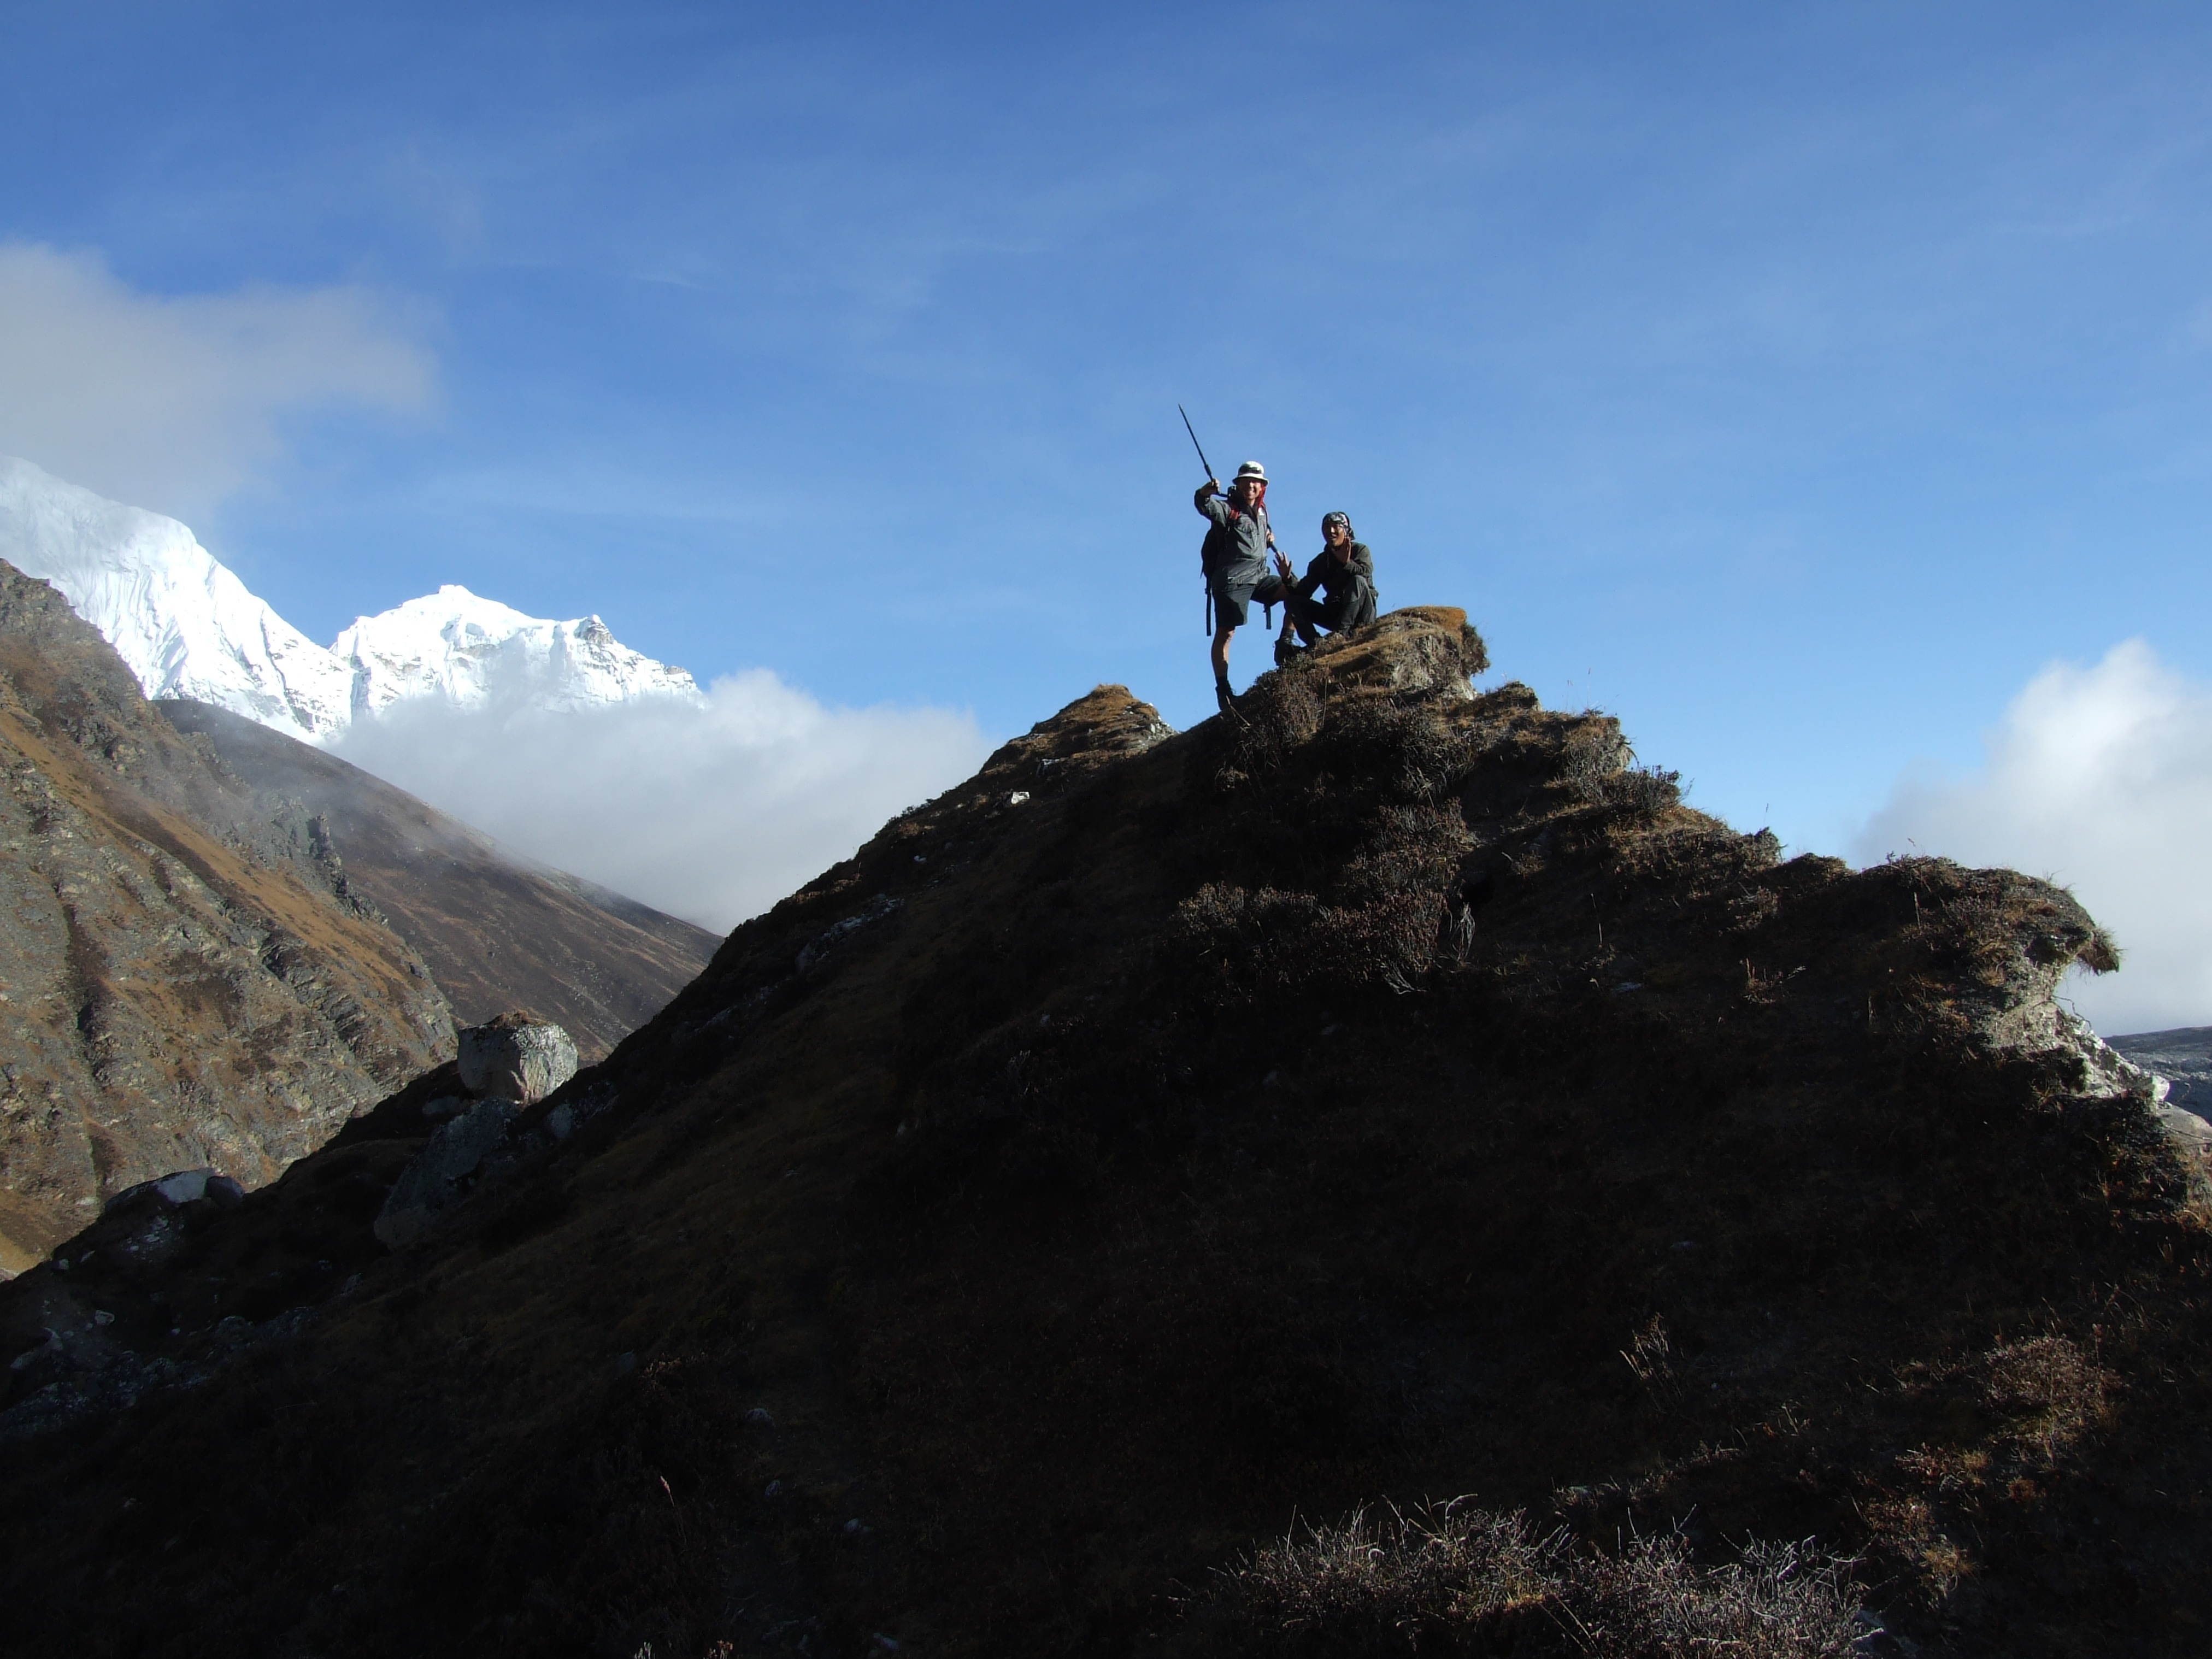
rock, wilderness, walking, mountain, cloud, people, hiking, hill, adventure, mountain range, cliff, tower, terrain, ridge, summit, geology, himalaya, landform, geographical feature, mountainous landforms